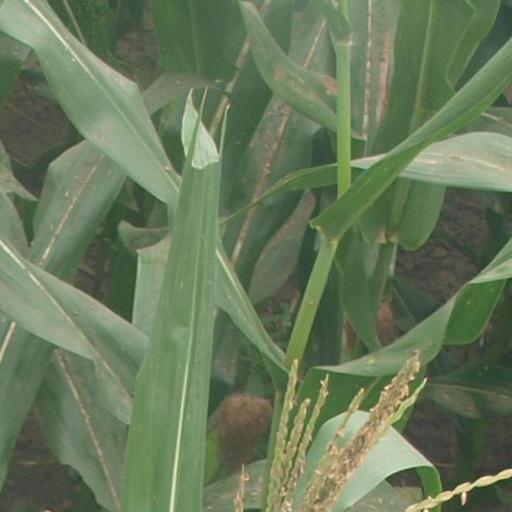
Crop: maize; corn